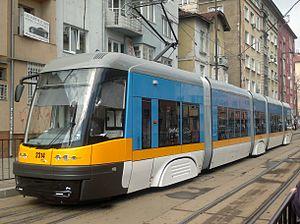
Le tramway de Sofia est le réseau de tramways de la ville de Sofia, capitale de la Bulgarie. Ouvert en 1901, il compte aujourd'hui 15 lignes.